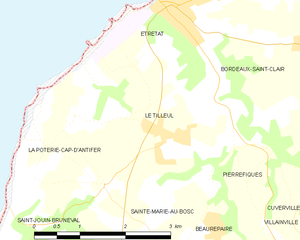
Carte des communes françaises Le Tilleul